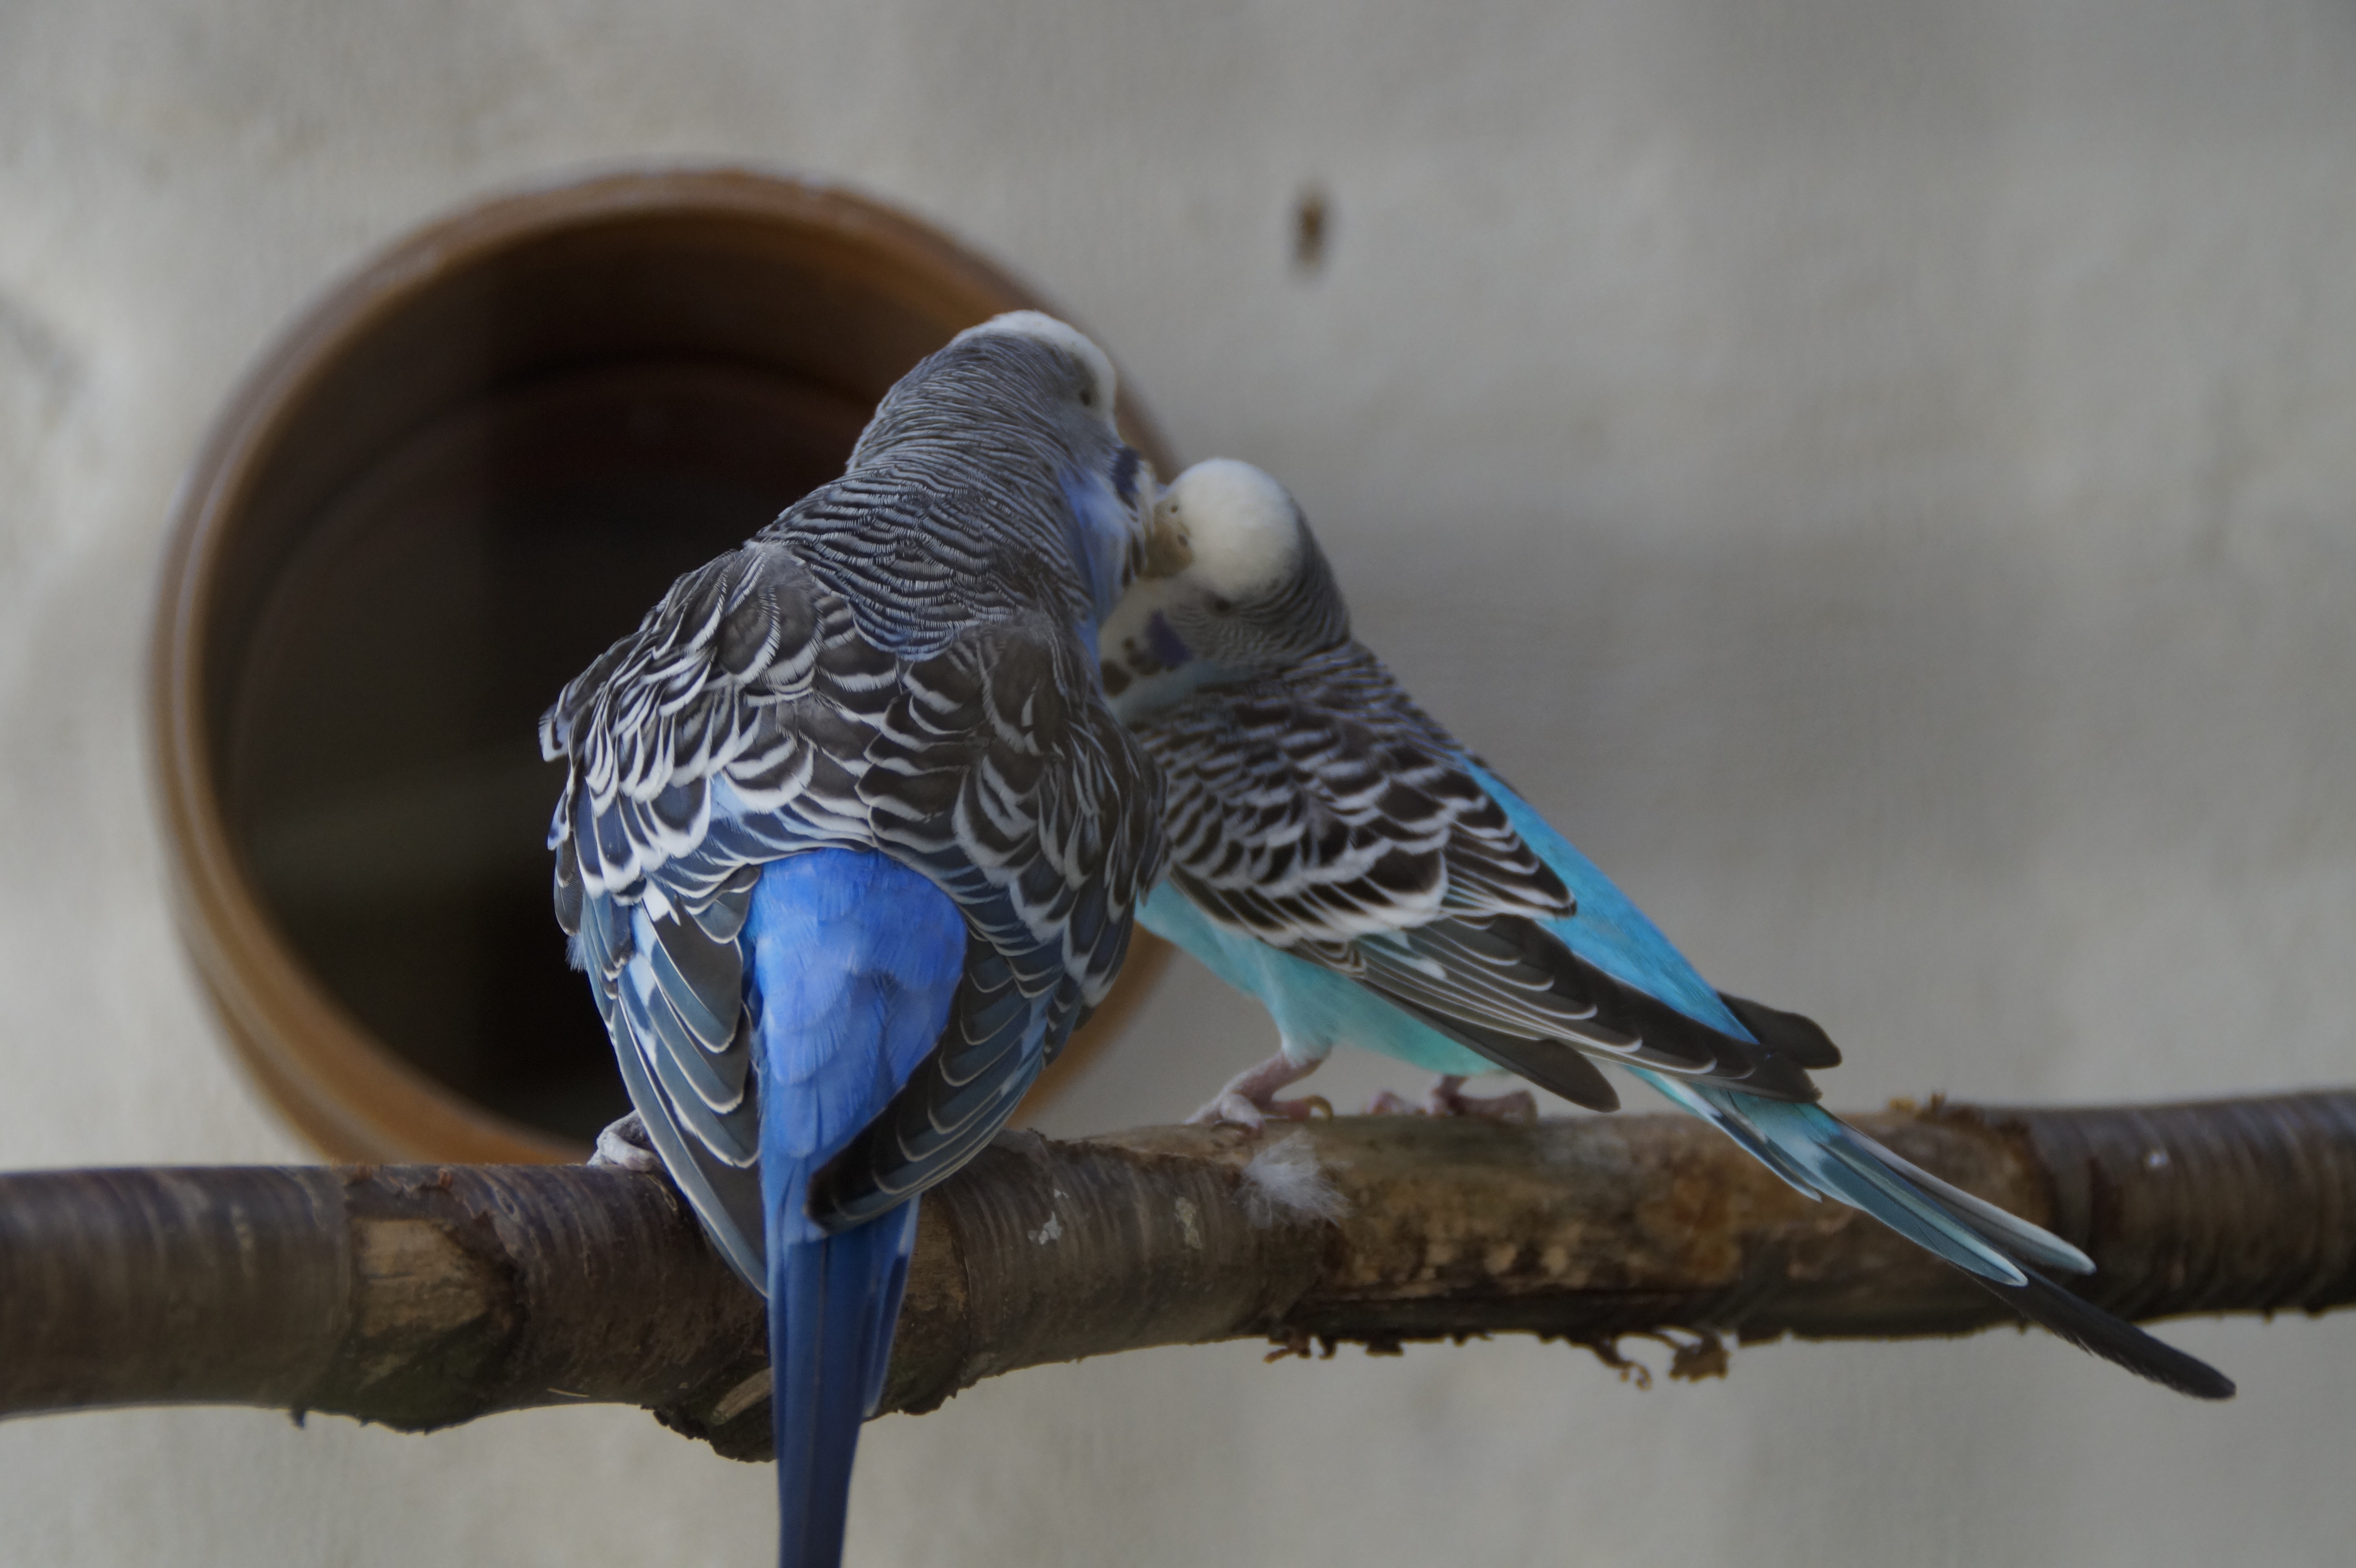
bird, wing, love, beak, community, kiss, couple, two, friendship, together, fauna, sit, birds, pets, affection, friends, animals, vertebrate, lovers, parrot, parakeet, animal world, togetherness, for two, parakeets, small parrot, budgerigars, perching bird, common pet parakeet